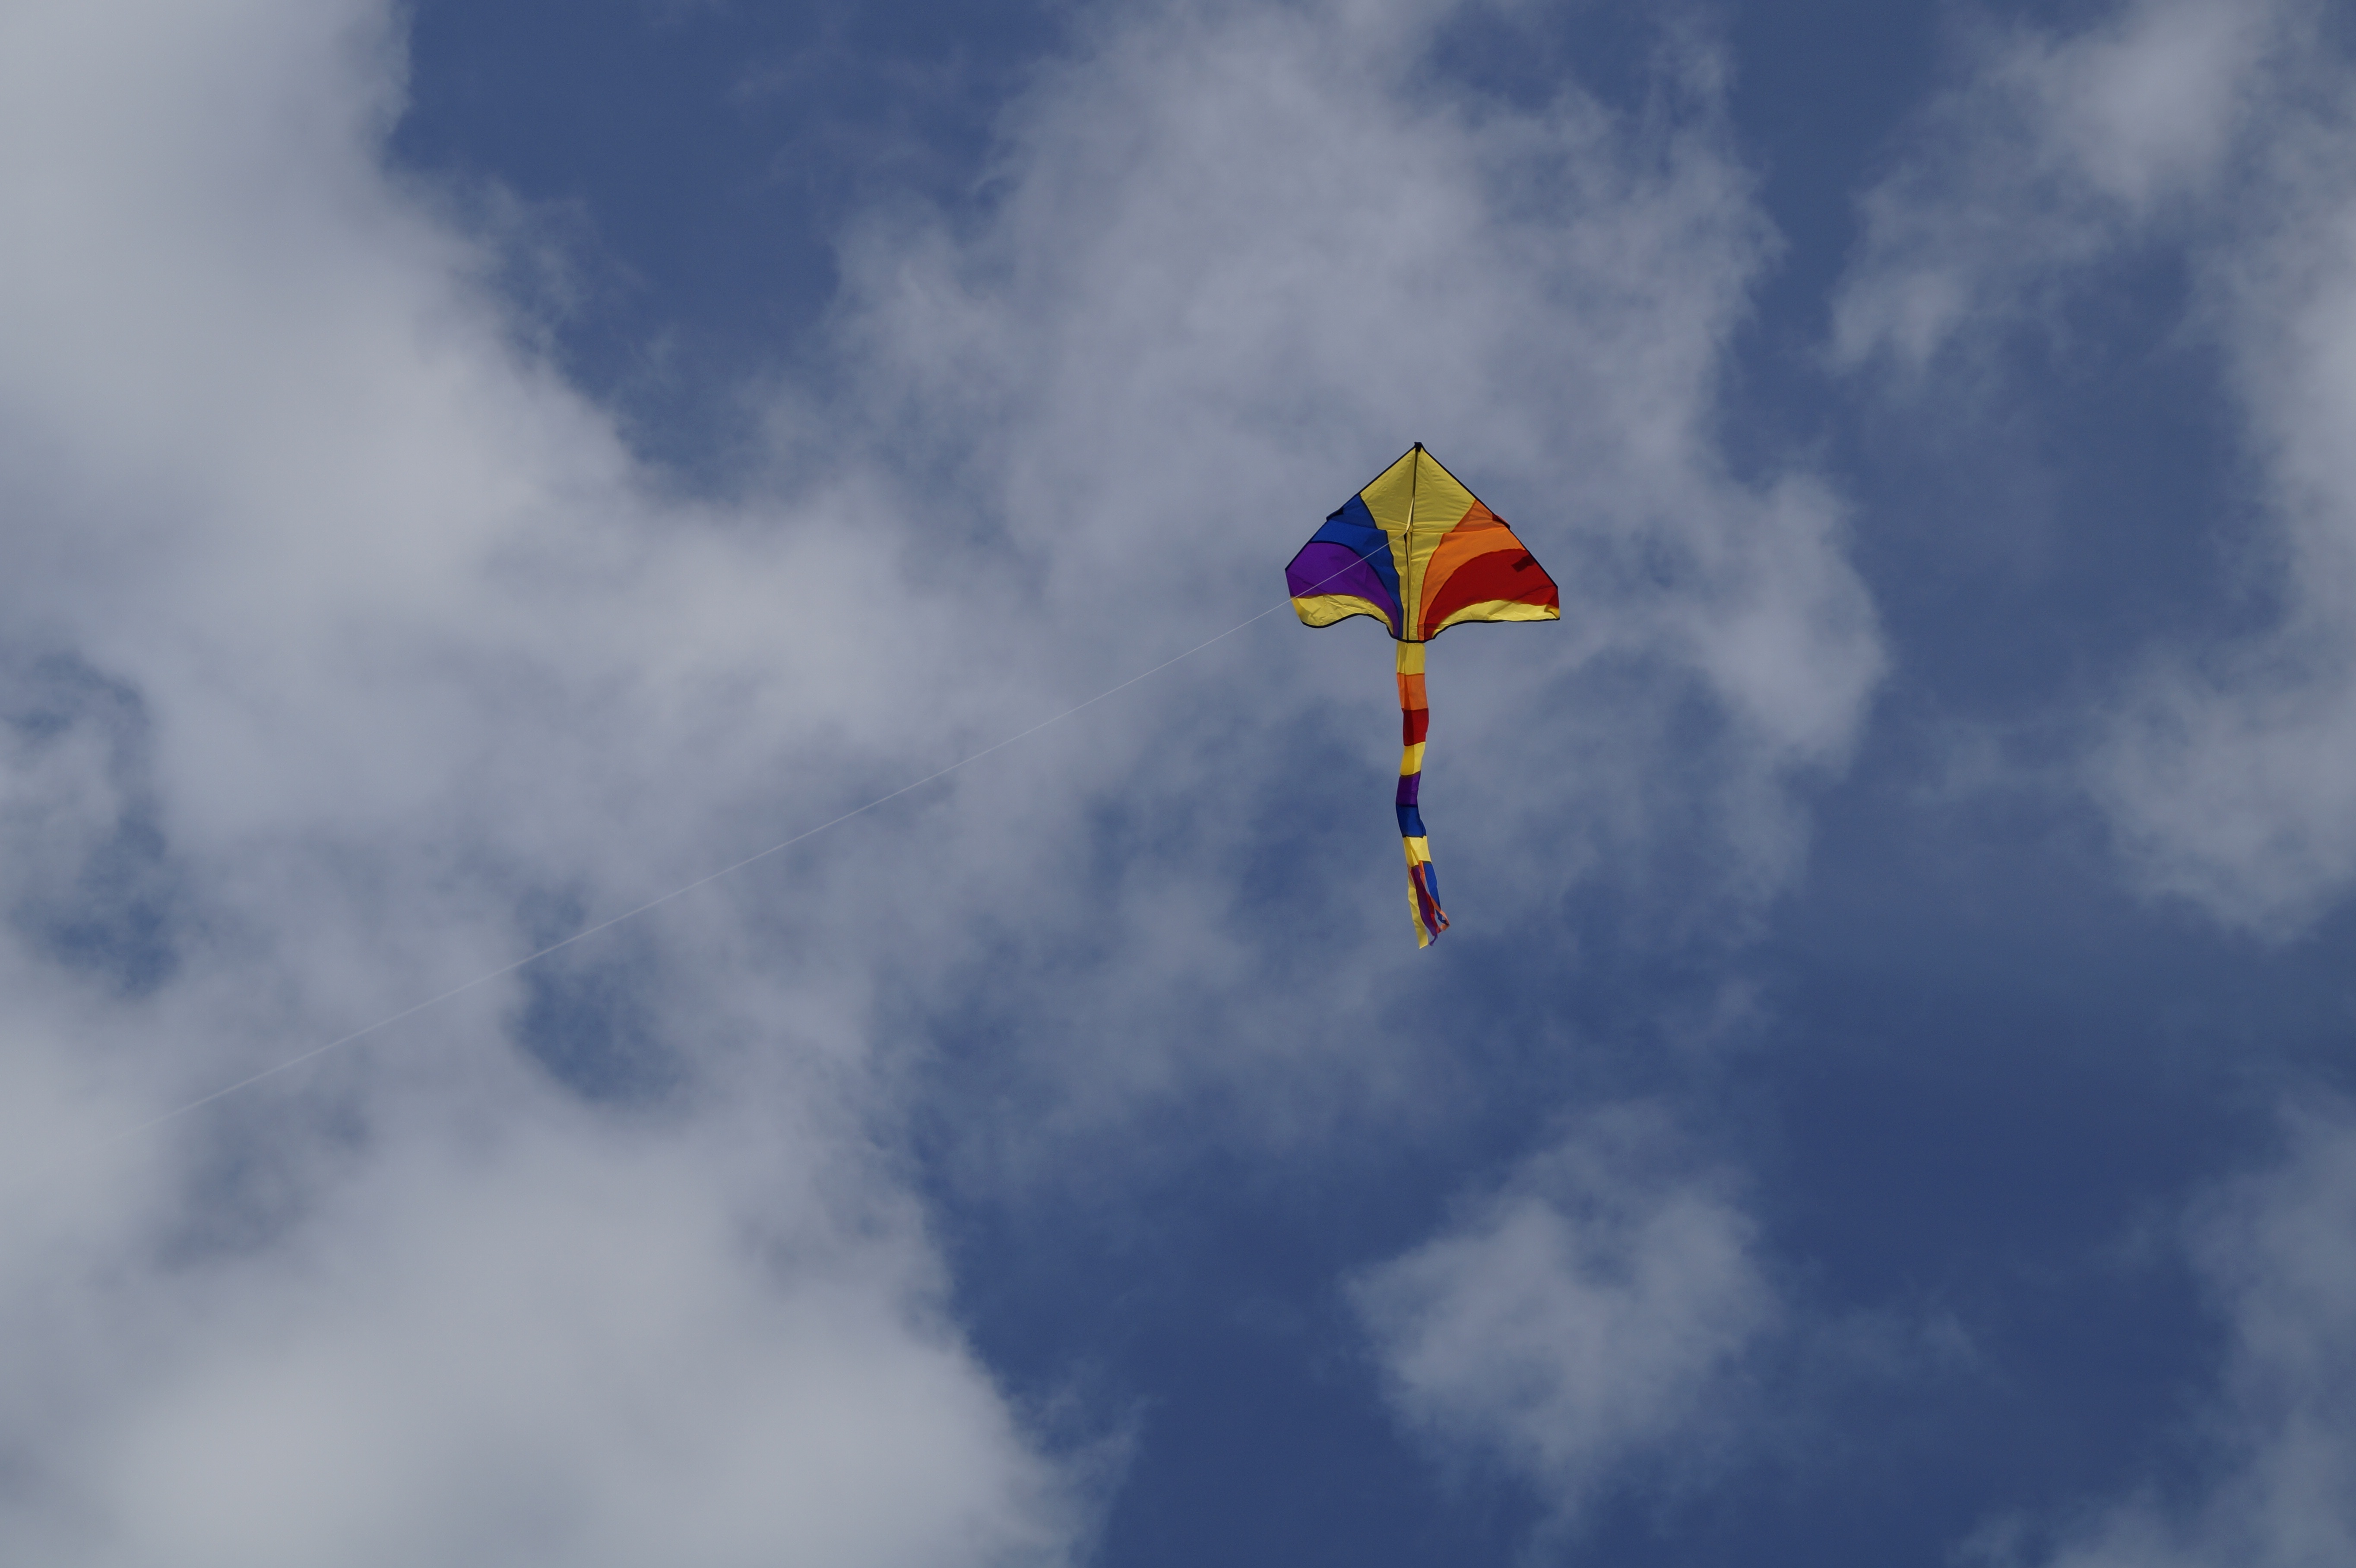
sky, wind, fly, autumn, child, blue, colorful, extreme sport, toy, parachute, start, sports, toys, windy, parachuting, dragons, kites rise, pull up, start phase, herbstwind, atmosphere of earth, windsports, kite sports, sport kite